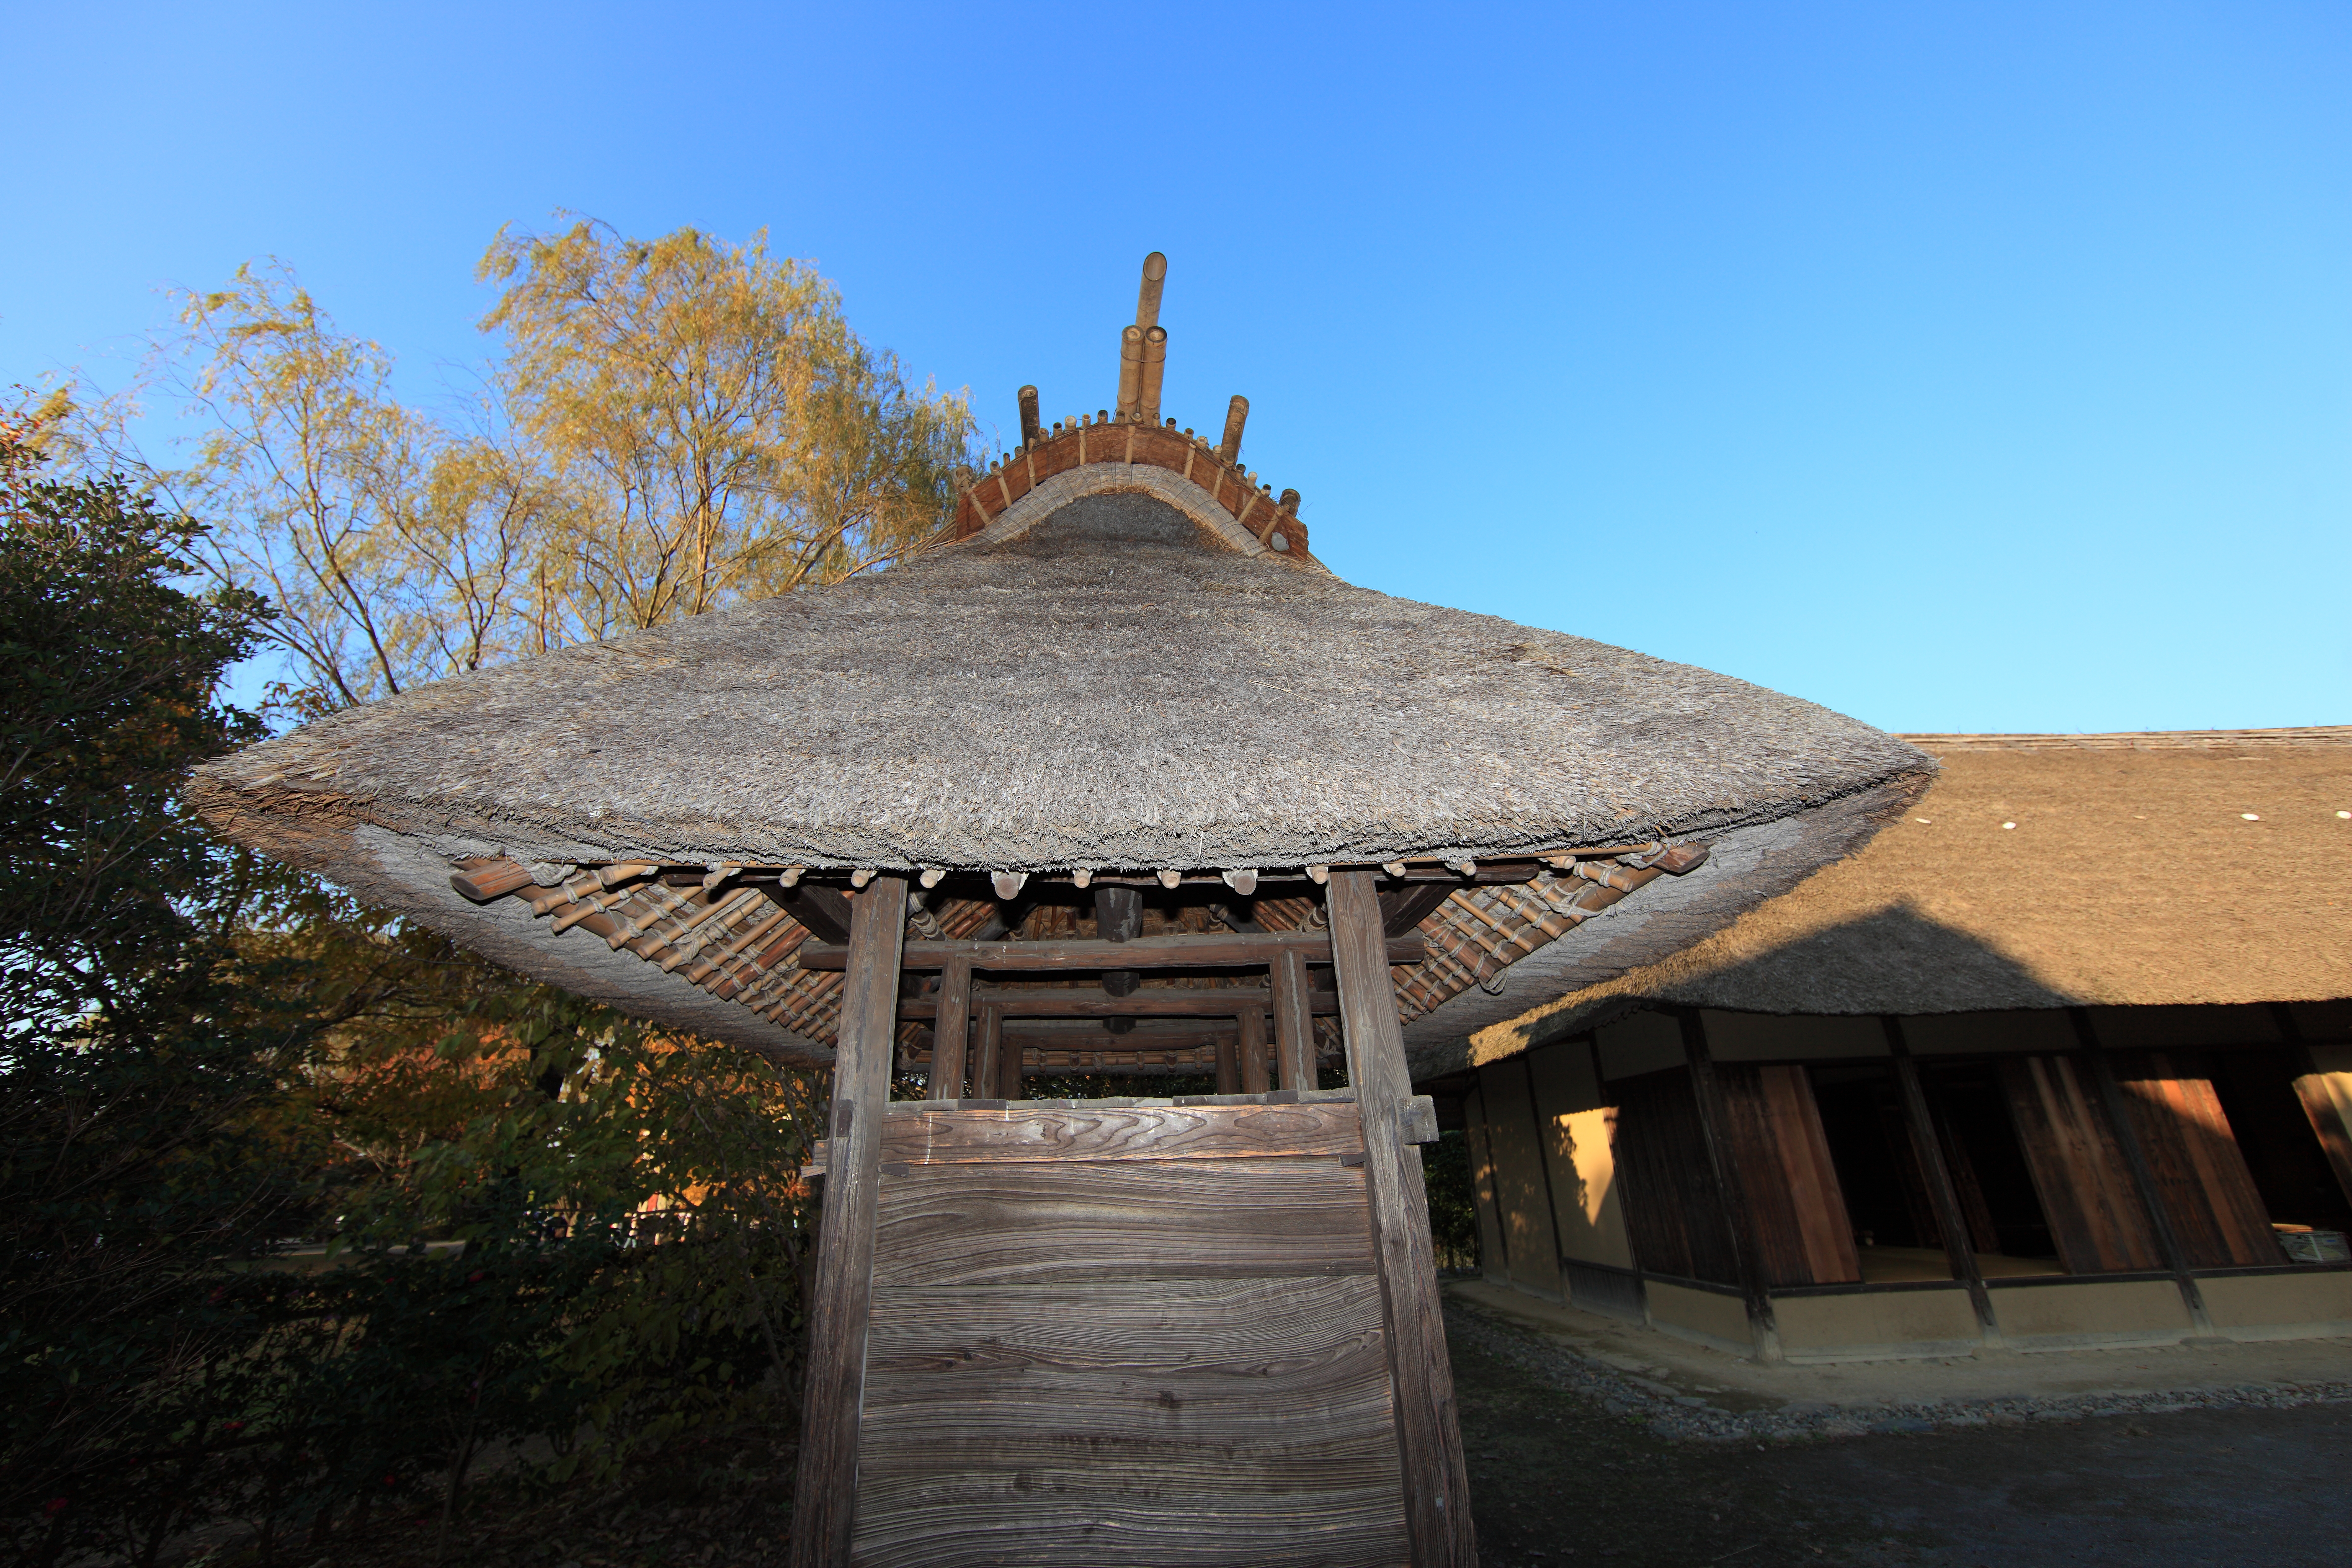
architecture, roof, old, high, ancient, residence, exterior, cool image, design, temple, japanese, shrine, 5d, style, hires, markii, traditional, hi, res, resolution, ancient history, shinto shrine